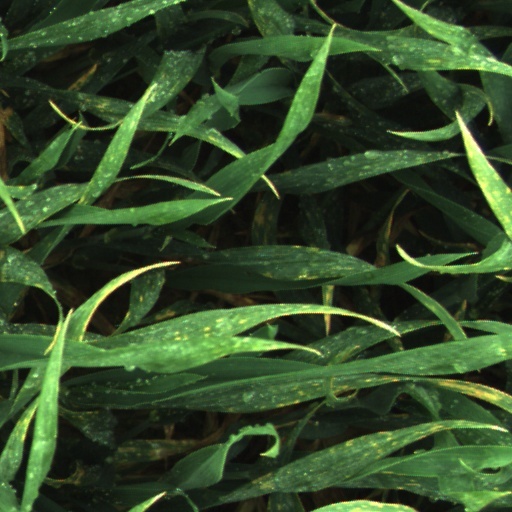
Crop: wheat